Alfred Oppenheim (chemist)

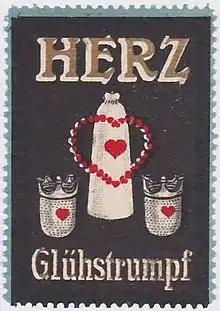
Poster stamp of the Berlin company "Dr. Alfred Oppenheim", advertising for a gas mantle called "Herz" ("Heart").

After finishing his work for the joint-stock company, he founded (1910/1911), again trading under its own name, another factory called "Dr. Alfred Oppenheim", which was connected with a chemical laboratory. The company mainly supplied government agencies and was well known for its railway lighting products. Mid-1930s there were about 100 people employed. The company's focus was the manufacture of gas mantles. The best-known product was a trademark called "Herz" ("Heart"), that was produced in different versions. Further lamps had proprietary names such as "Edelstein" ("Jewel"), "Topas" ("Topaz"), and "Veilchen" ("Viola"). But also chemical and pharmaceutical products were manufactured, for example "Self-filtering Tablets".